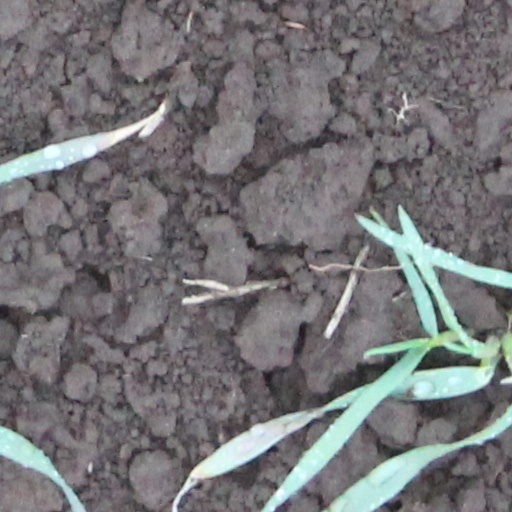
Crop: wheat